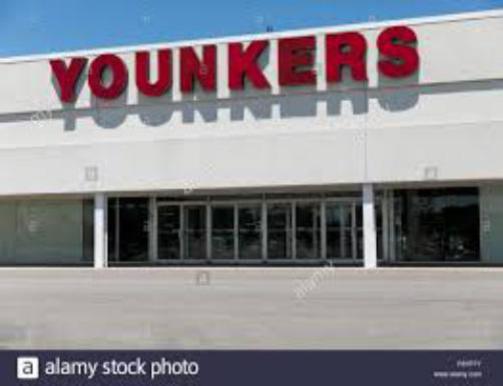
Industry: Others